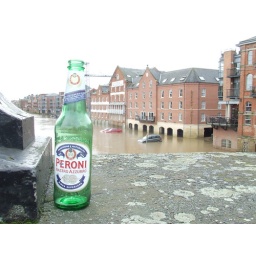
A Saturday night drinker has discarded this beer bottle on a bridge crossing the River Ouse in York, England.